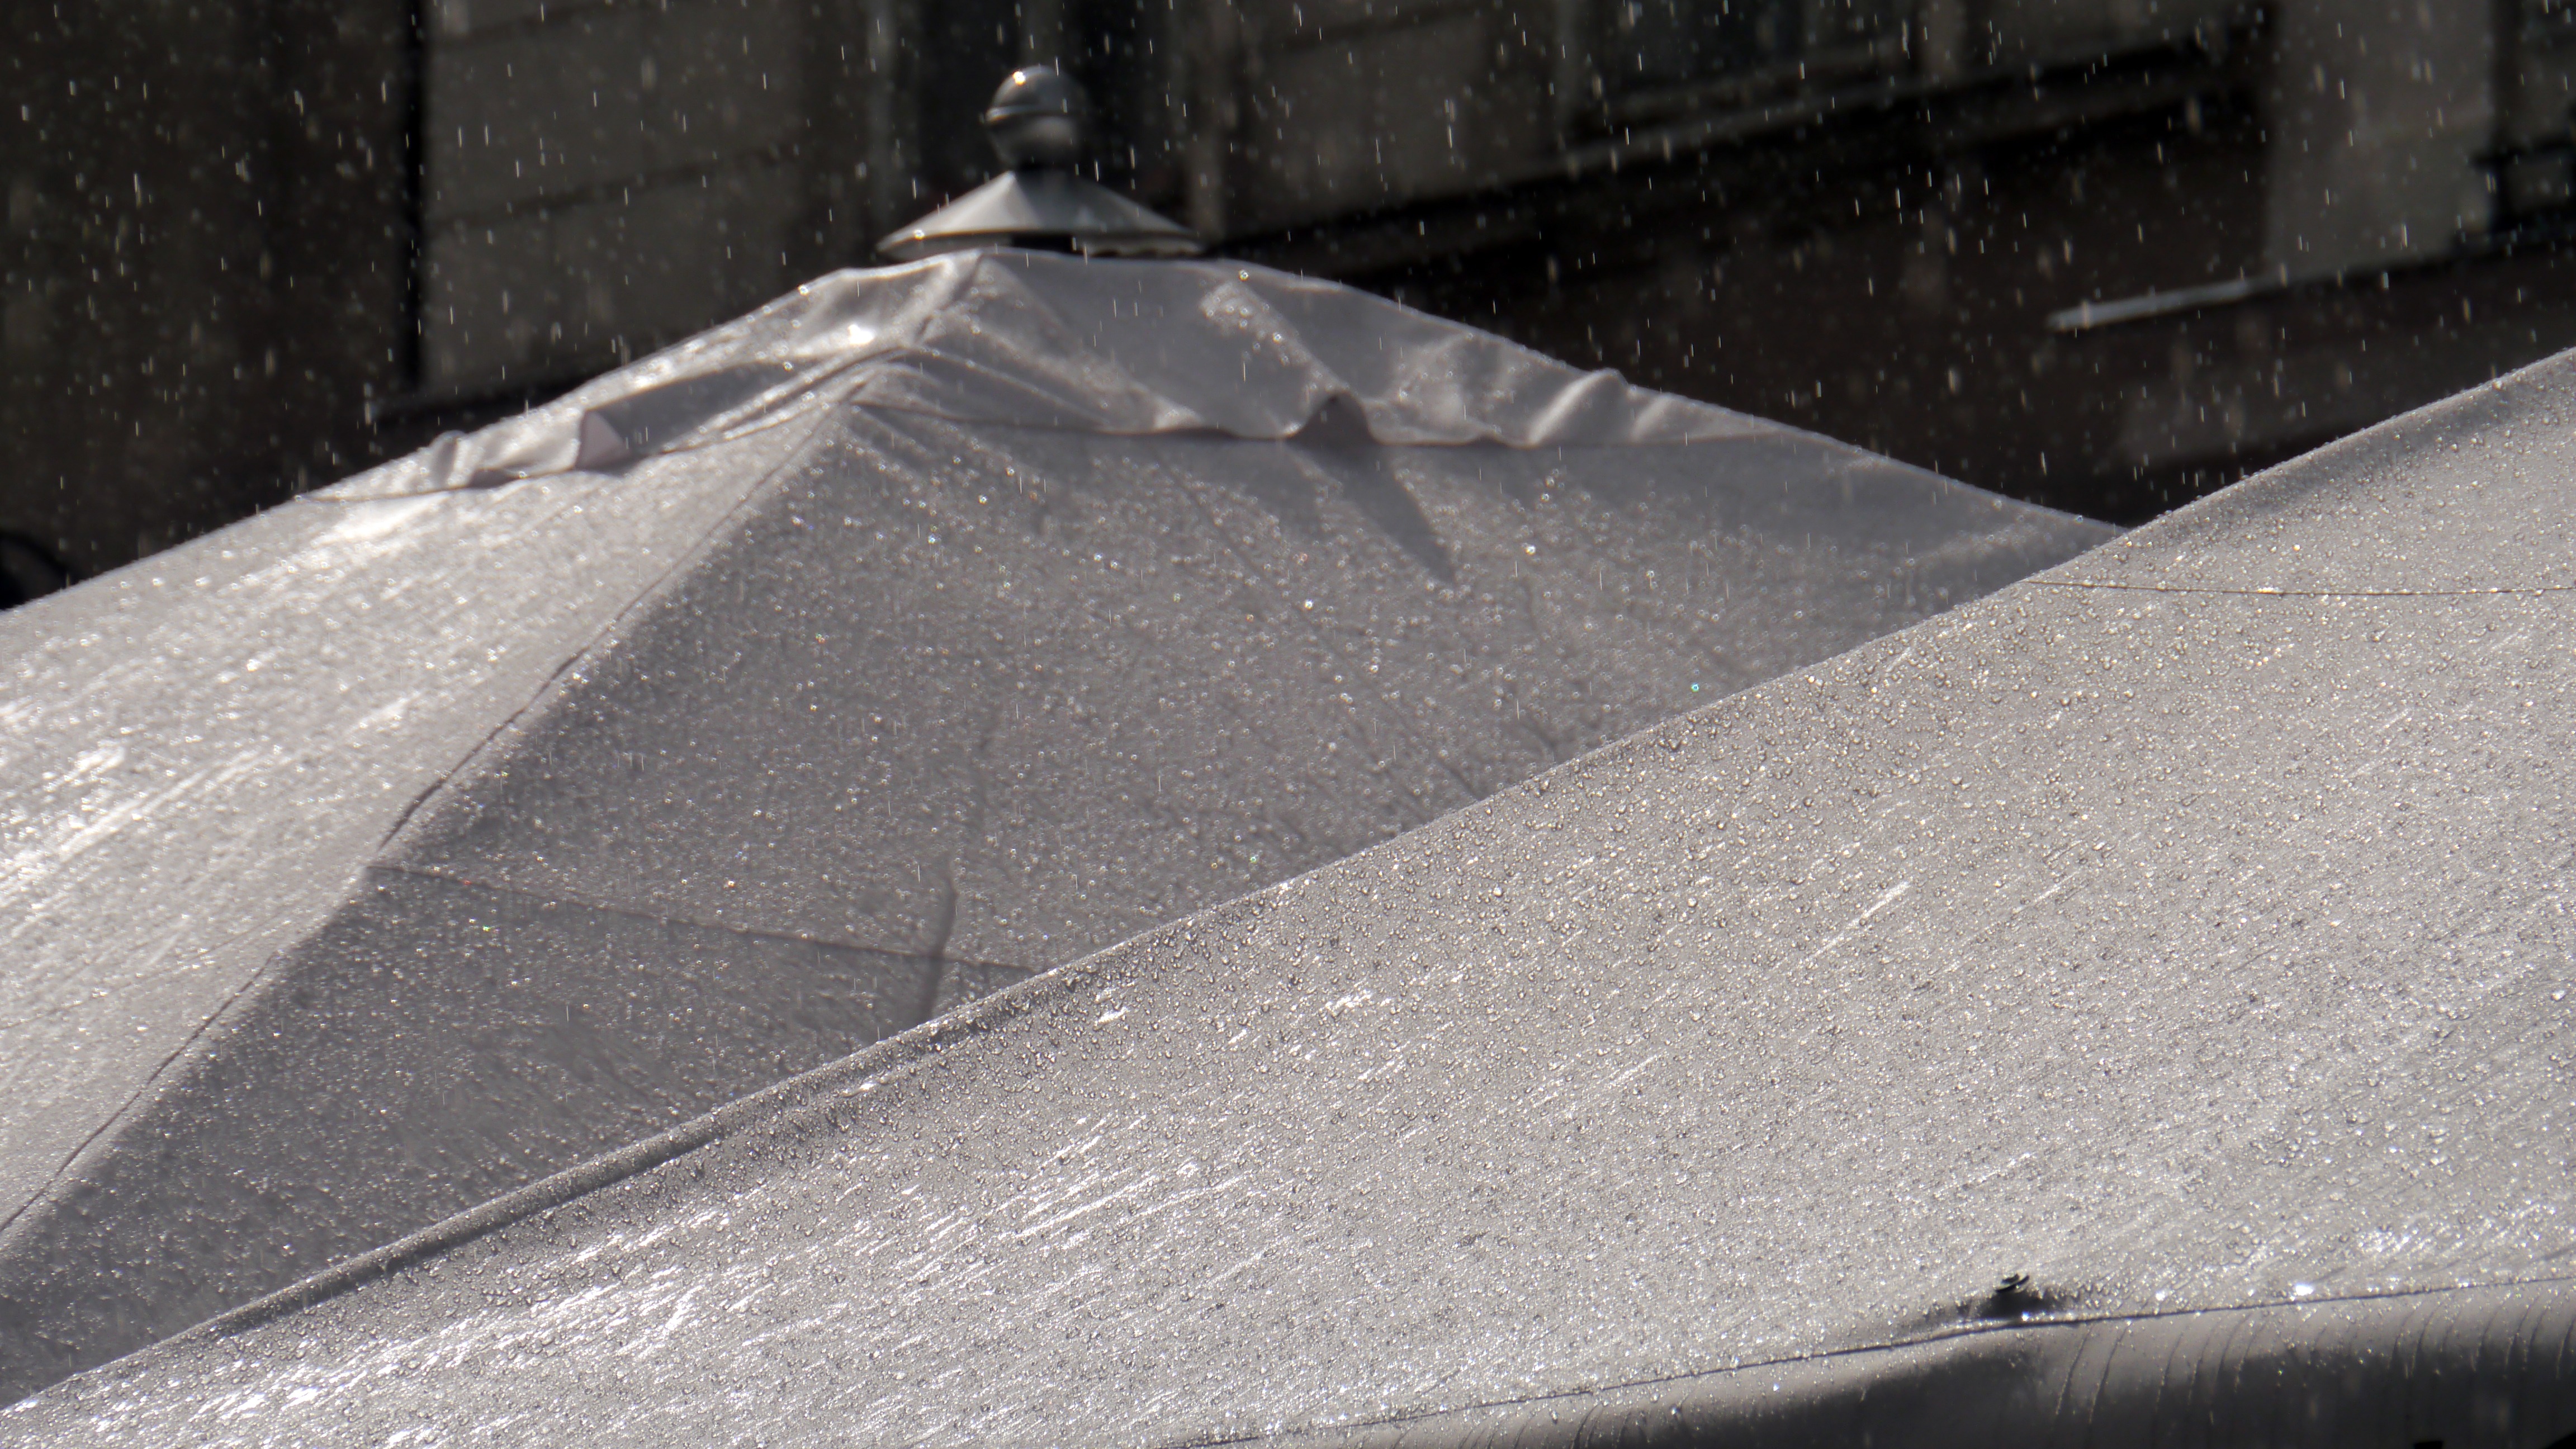
snow, wing, sunshine, floor, roof, asphalt, material, tire, concrete, raindrops, thunderstorm, glamour, flooring, road surface, automotive exterior